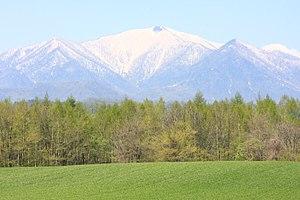
Le mont Tokachiporoshiri est une montagne culminant à 1 846 m d'altitude dans les monts Hidaka de l'île de Hokkaidō au Japon.